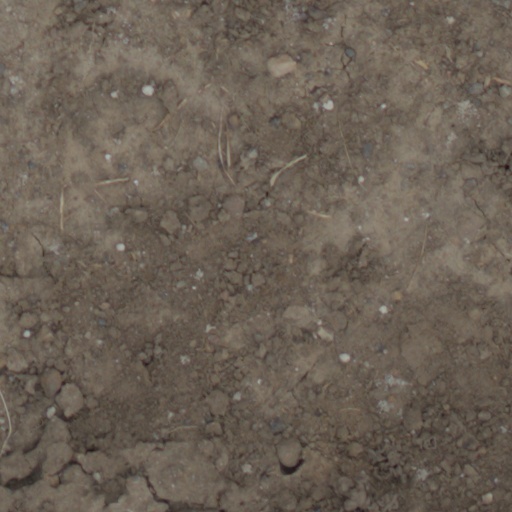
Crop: wheat